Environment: real
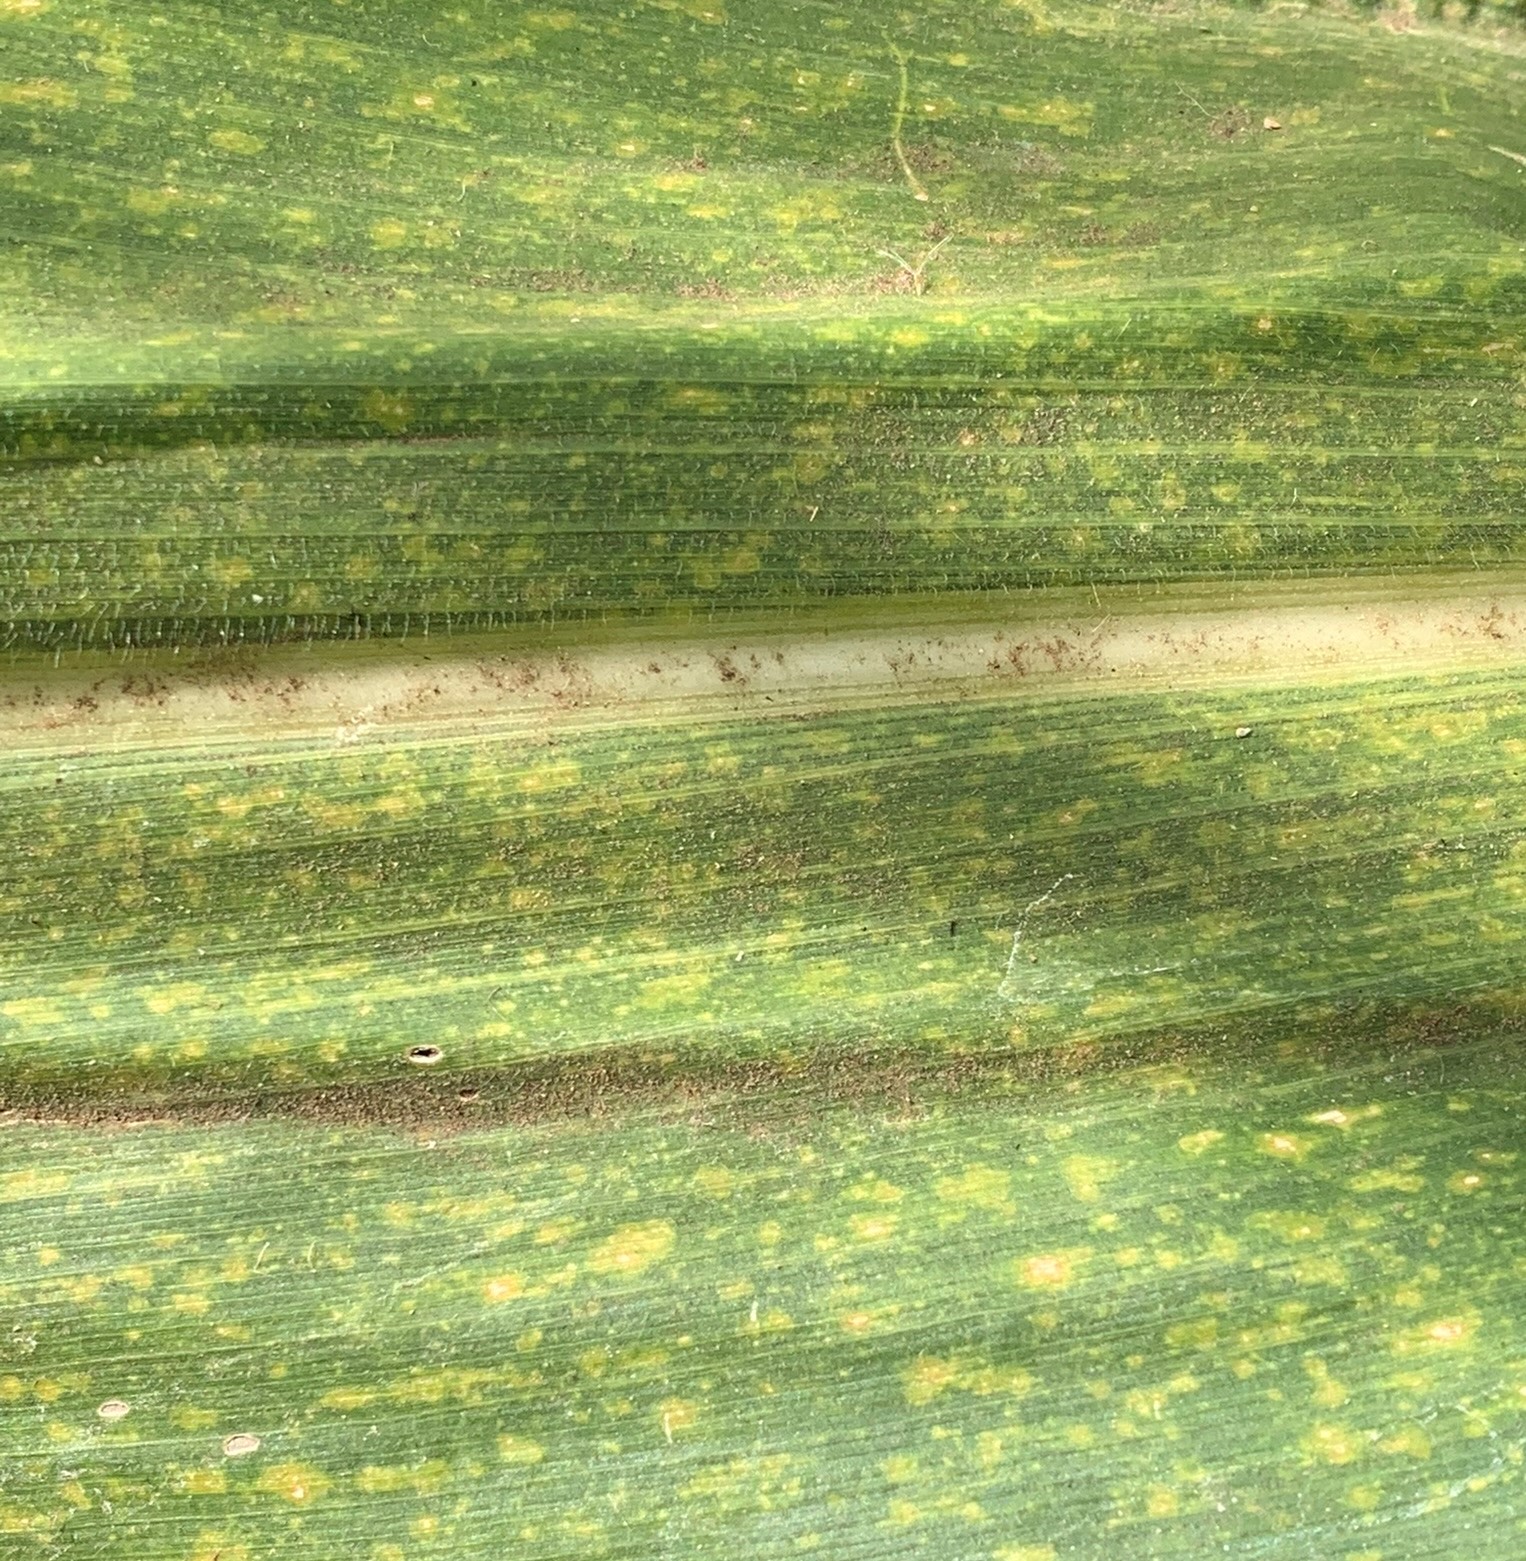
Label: lethal_necrosis